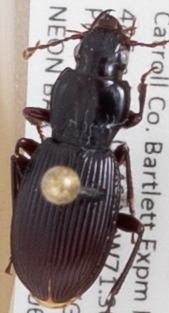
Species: Pterostichus tristis
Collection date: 2019-06-26
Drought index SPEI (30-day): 0.362
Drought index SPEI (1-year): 1.22
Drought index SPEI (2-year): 0.998